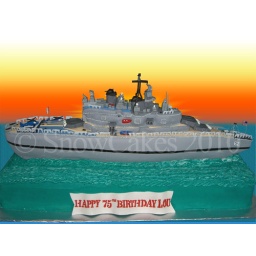
cake was approx. 2 feet long. Ship is cake covered in fondant. Cake base is covered in buttercream.